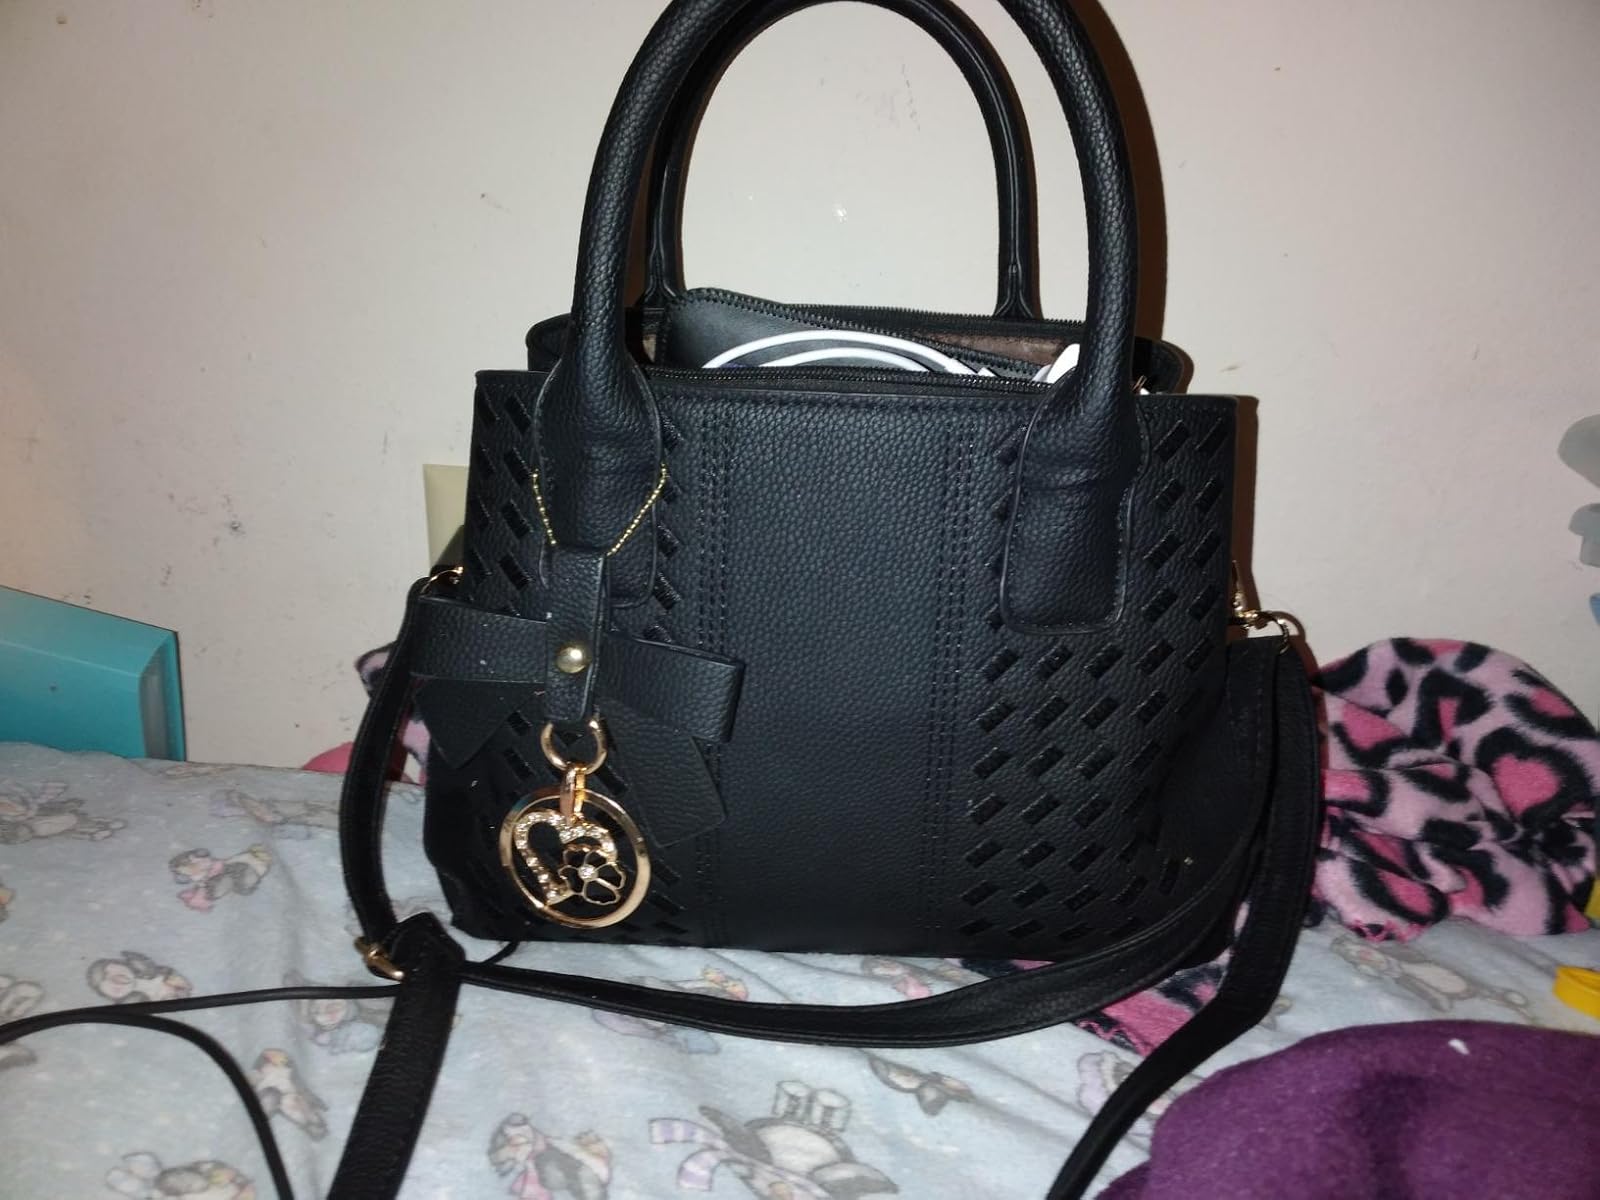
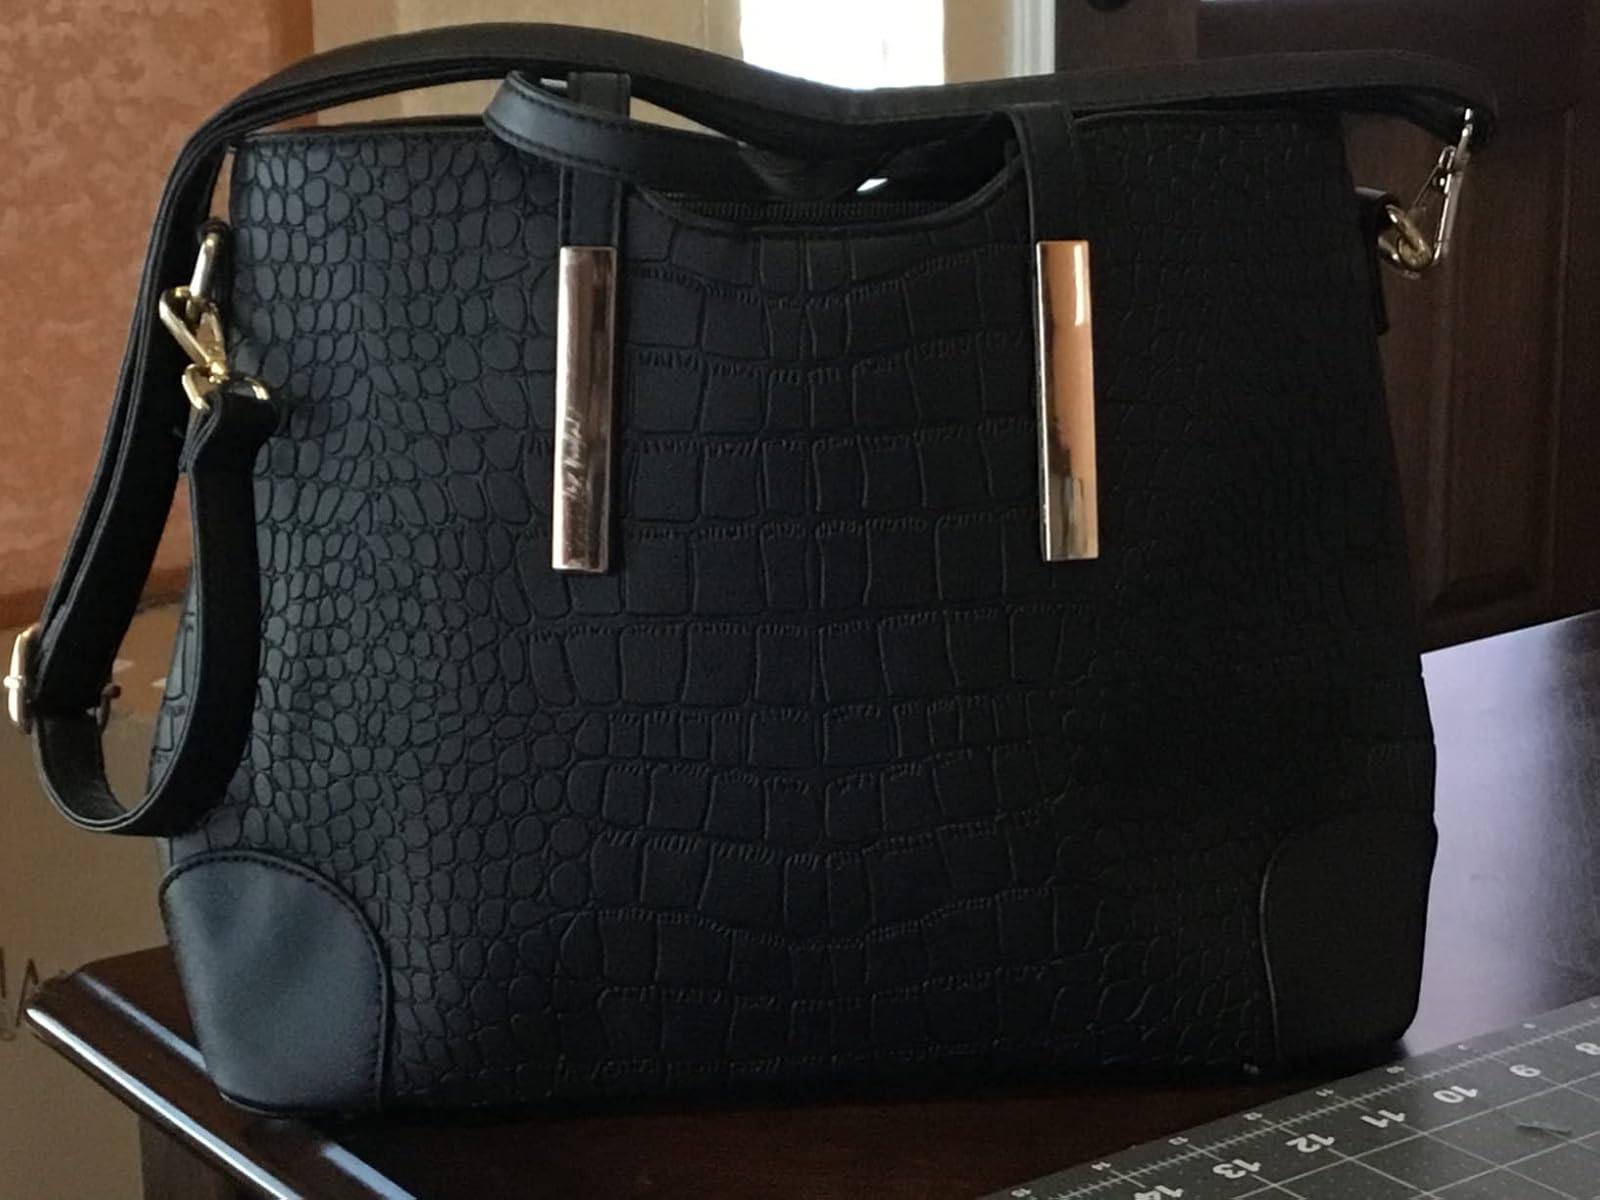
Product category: accessories_handbag
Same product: no